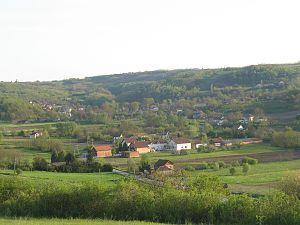
Senaja est un village de Serbie situé dans la municipalité de Mladenovac et sur le territoire de la Ville de Belgrade. Au recensement de 2011, il comptait 402 habitants.